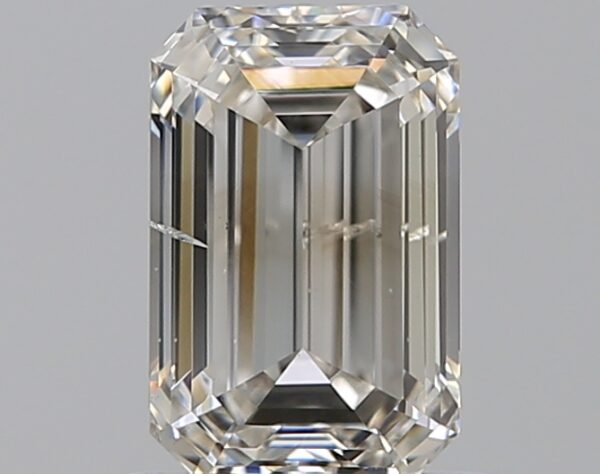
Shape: emerald
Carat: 1
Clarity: I1
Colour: J
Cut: EX
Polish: EX
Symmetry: VG
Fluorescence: N
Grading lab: GIA
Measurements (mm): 7.02 x 4.54 x 3.11